The Light of Western Stars (1940 film)

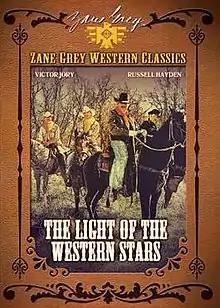

The Light of Western Stars is a 1940 American Western film directed by Lesley Selander, starring Victor Jory as Gene Stewart, and based upon a 1914 novel by Zane Grey. The film is also known as Border Renegade (American alternative title). The supporting cast features Jo Ann Sayers, Russell Hayden, Morris Ankrum, Noah Beery Jr., Tom Tyler, and Alan Ladd.